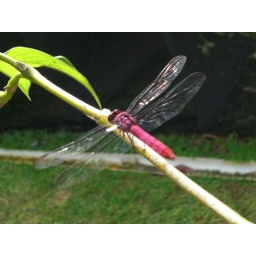
Pink dragonfly near the butterfly cages. I see them laying eggs in these little water canals between the cages.